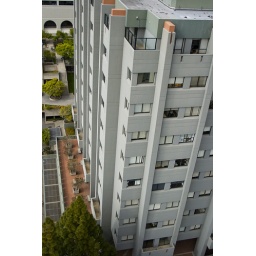
The course I am teaching this semester meets in a ground floor lecture hall here.